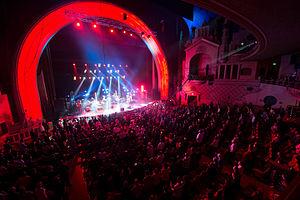
Canal 103 Grand Rex
Le Grand Rex est une salle de cinéma et de spectacle parisienne.